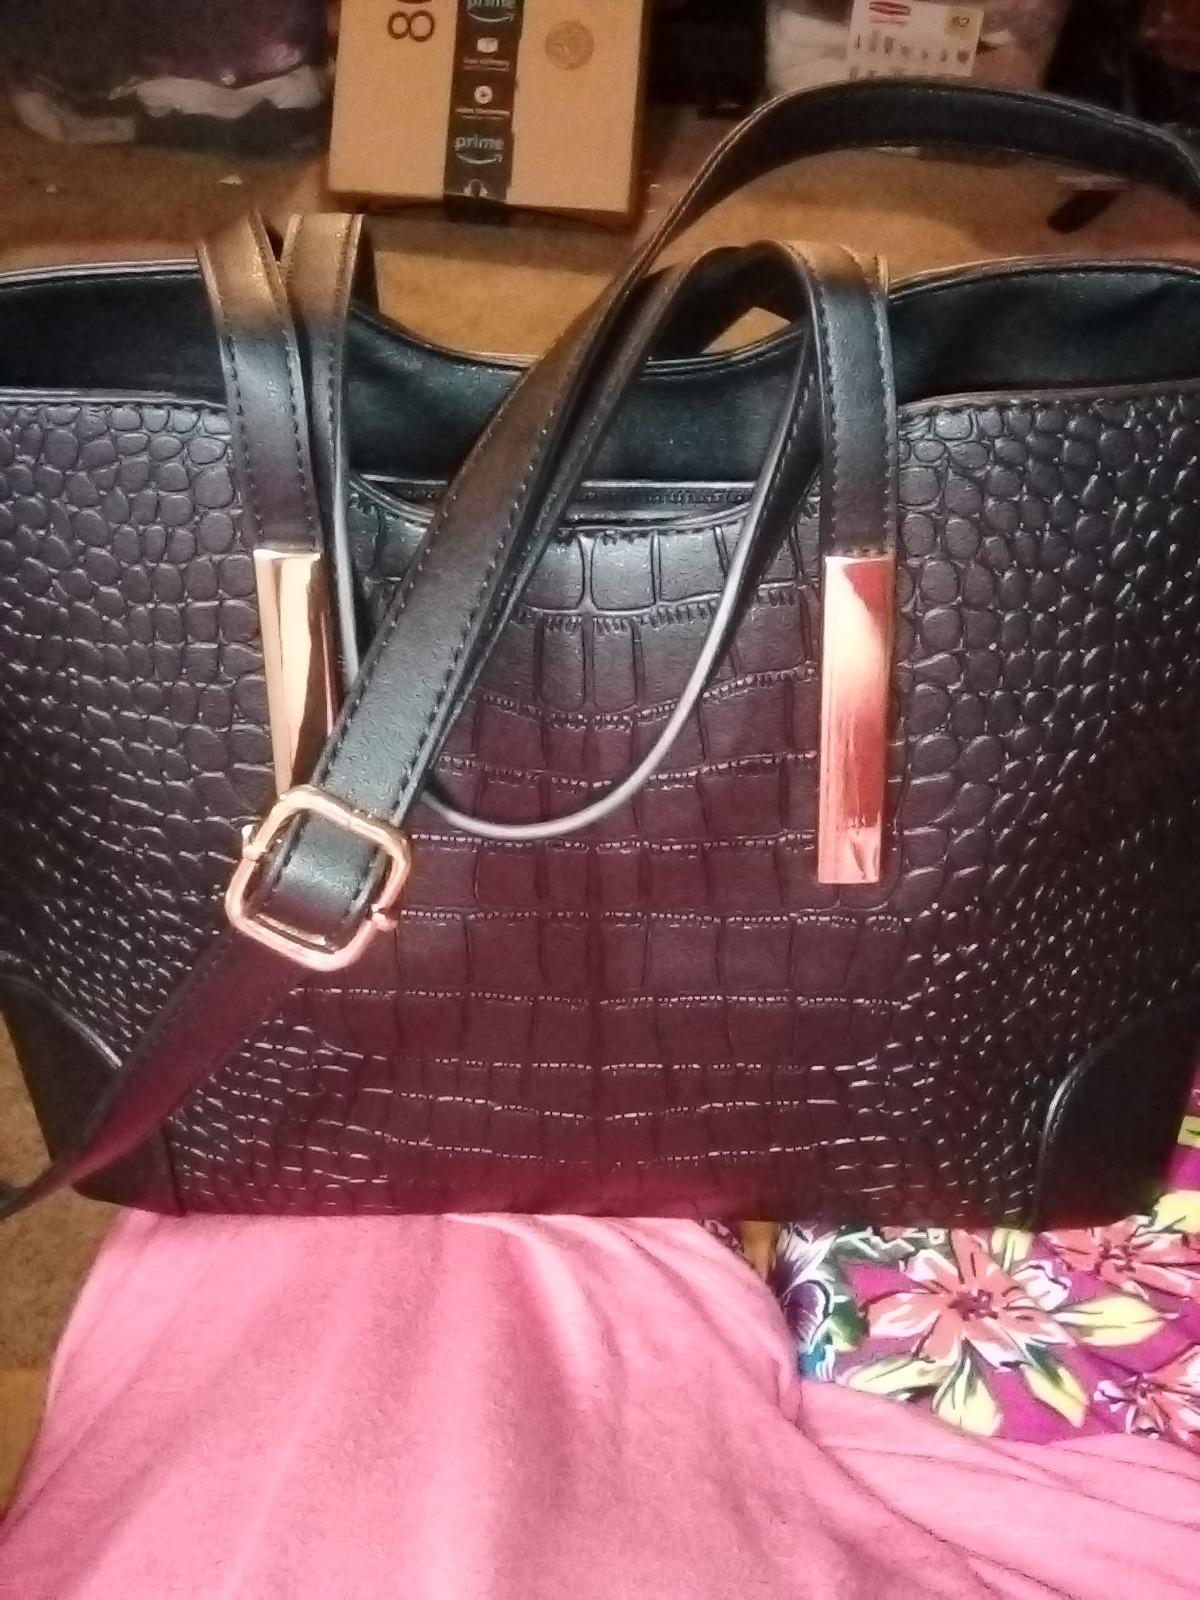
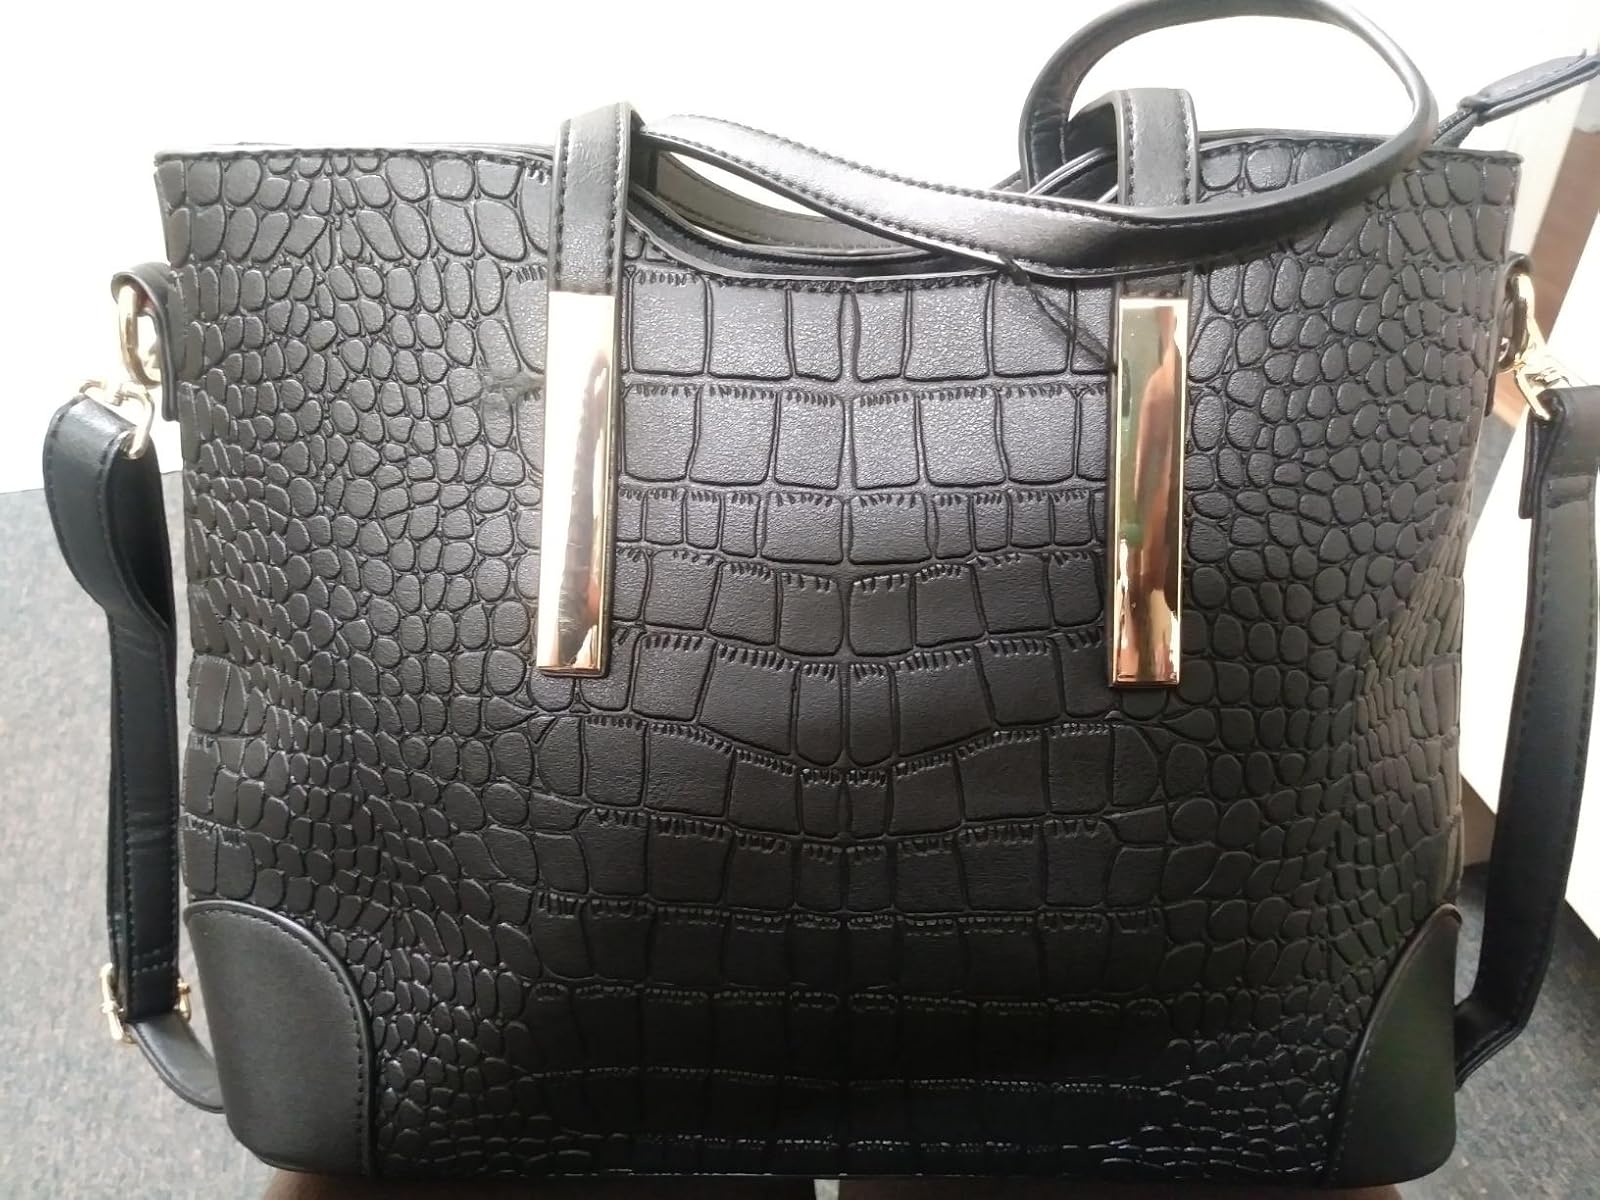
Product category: accessories_handbag
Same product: yes